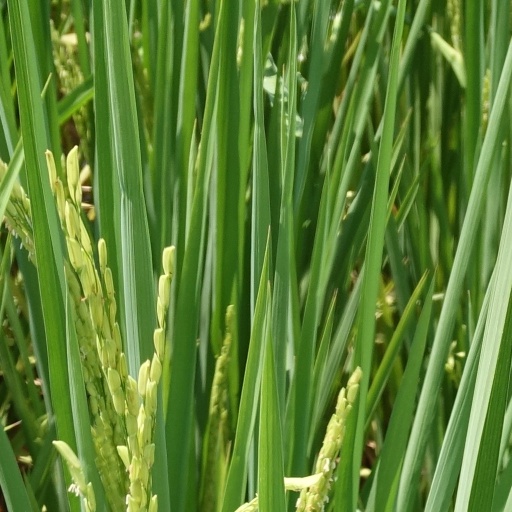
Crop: rice